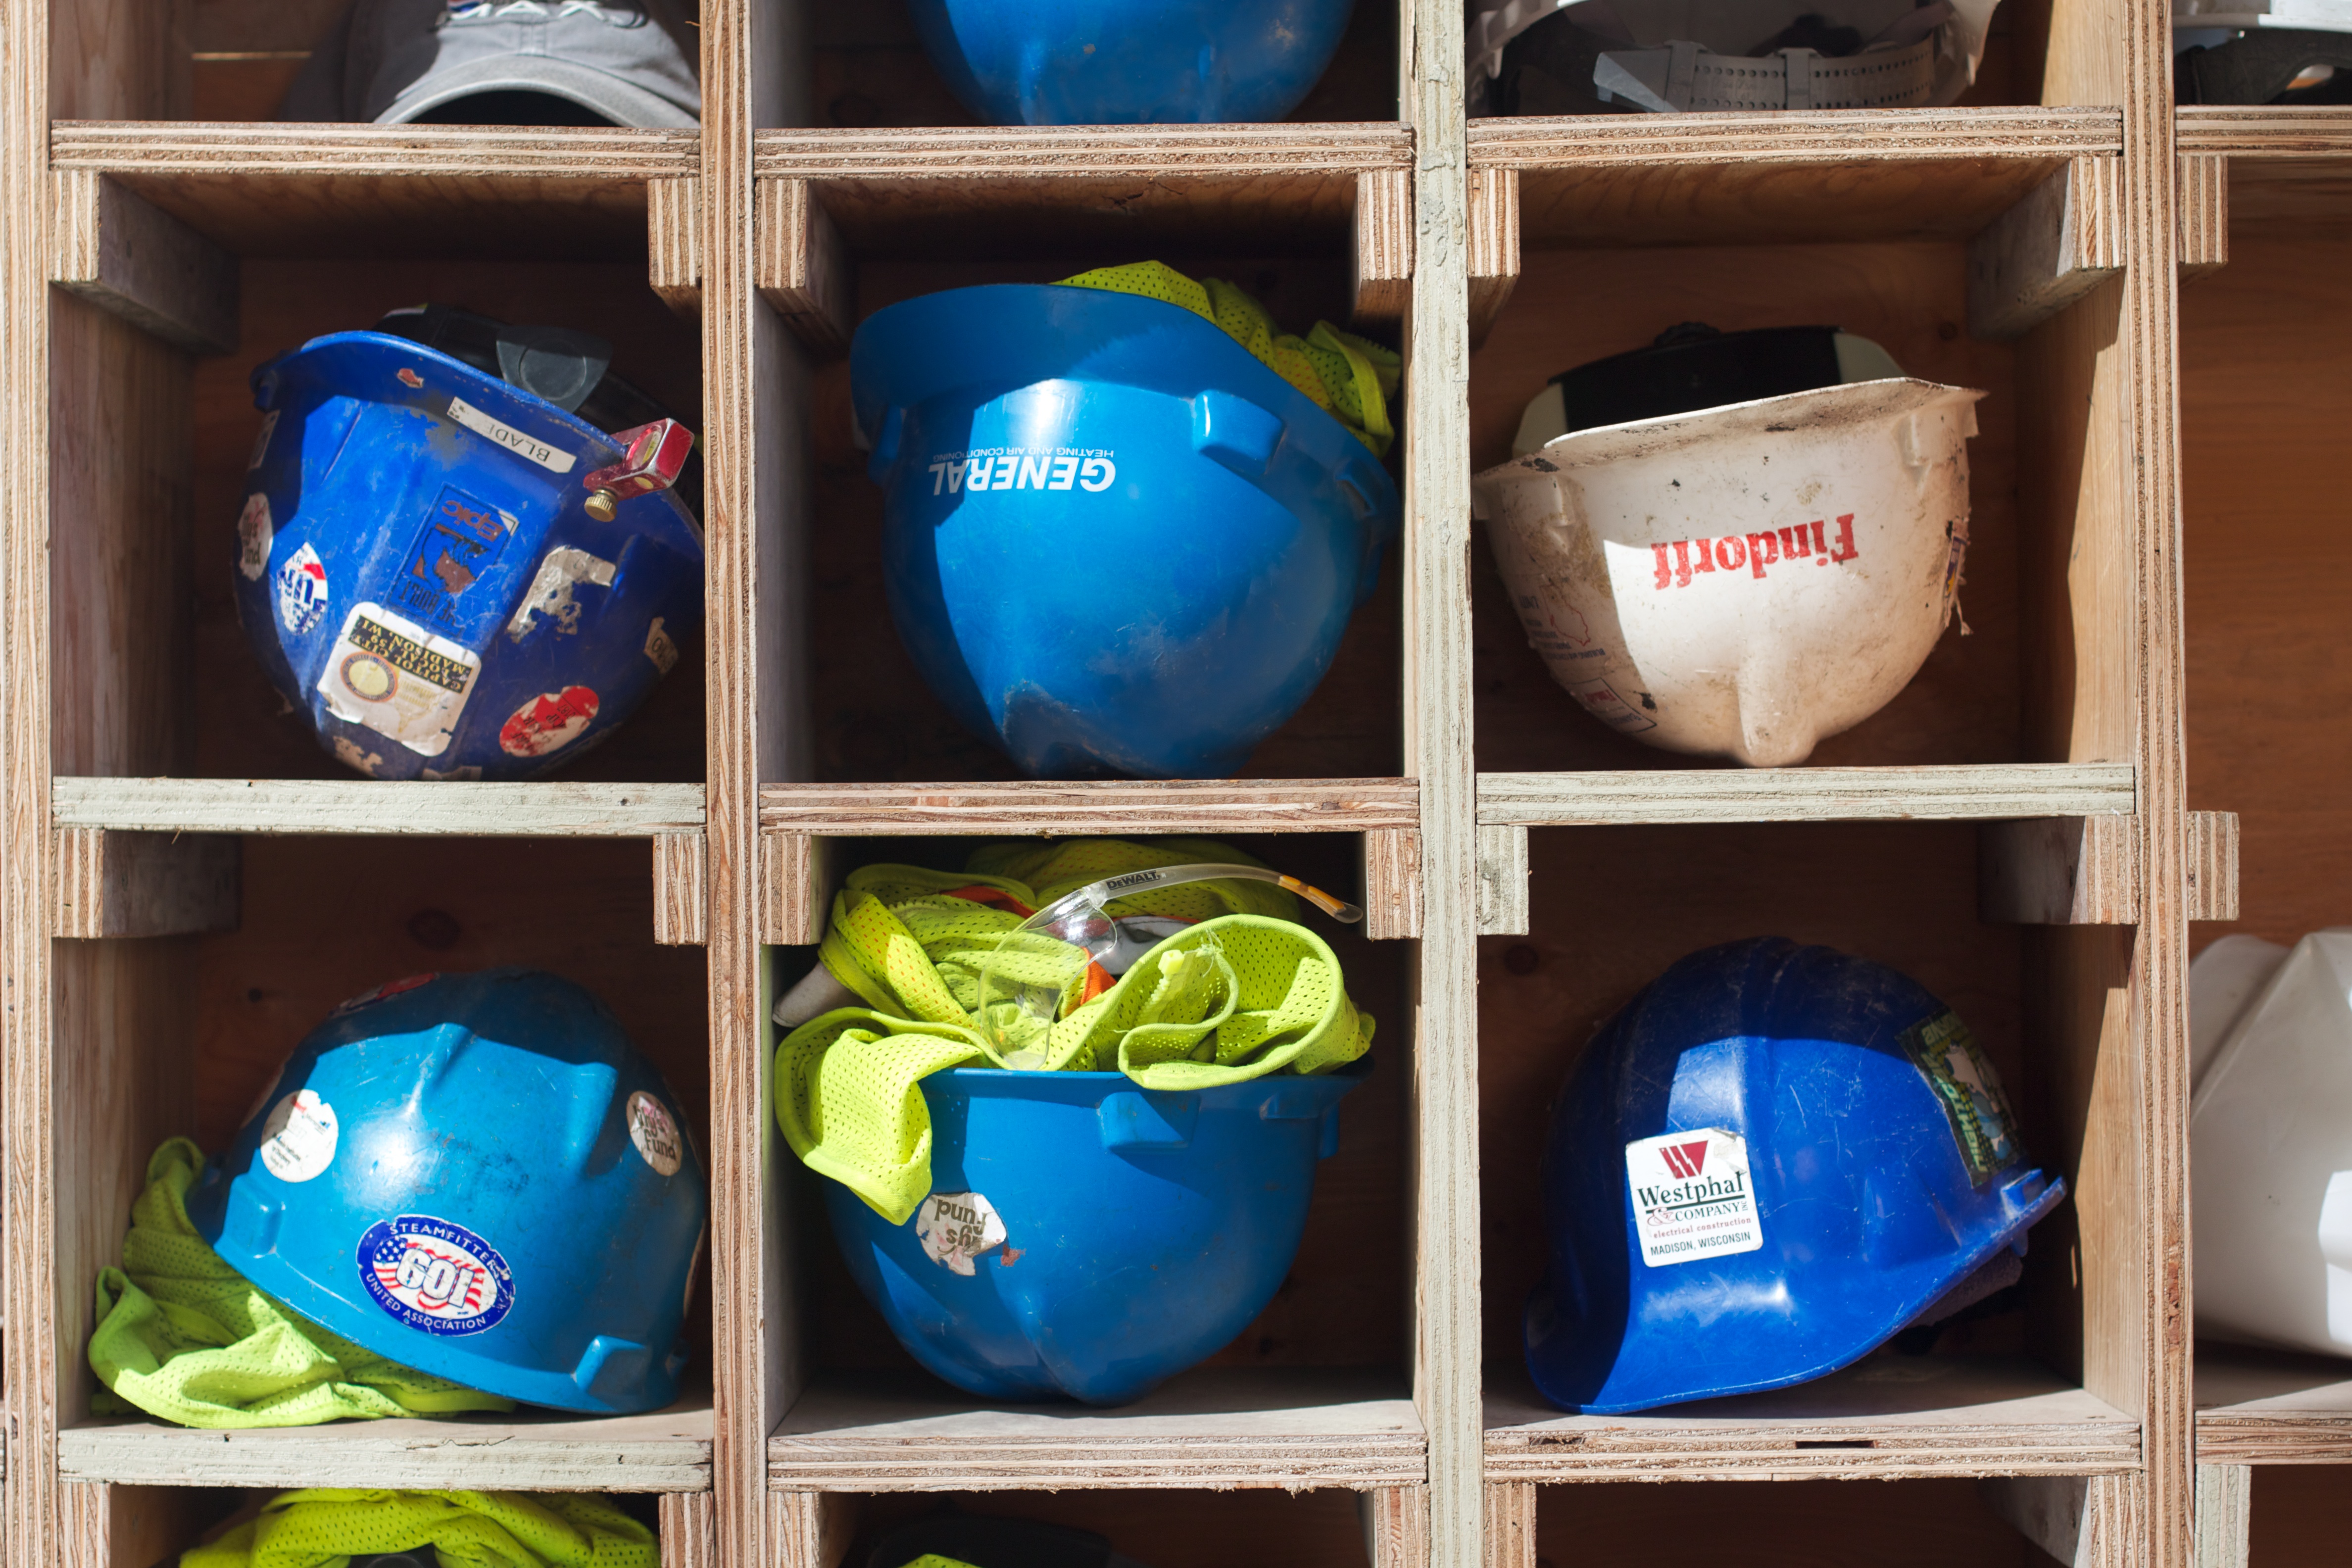
color, shelf, blue, furniture, product, art, ds106, nmc, madison, nmc2011